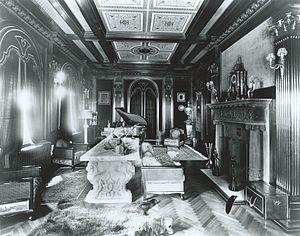
Grand salon (vers 1930), Maison Marius-Dufresne (Château Dufresne), 4040 rue Sherbrooke Est, Montréal, Québec, Canada.
Le Château Dufresne est un domaine constitué de deux maisons bourgeoises jumelées situées dans l’arrondissement Mercier-Hochelaga-Maisonneuve de la ville de Montréal au Canada.